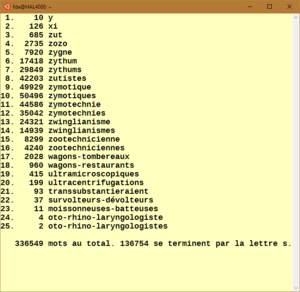
Exécution dans WSL d'une variante du programme indiqué dans l'article curses de la Wikipédia. La restitution des caractères accentués est ici incorrecte.
Windows 10 est un système d'exploitation de la famille Windows NT développé par la société américaine Microsoft. Officiellement présenté le 30 septembre 2014, il est disponible publiquement depuis le 29 juillet 2015. Bien que le système s'appelle Windows 10, il s'agit de la version NT 6.4 pour les versions jusqu’à la « Technical Preview », la première version de Windows 6 était Windows Vista, Windows 10 reste une ultime version de Windows 6 ; néanmoins depuis la version finale il porte bel et bien le numéro interne 10 en lieu et place de 6.4. Il est le successeur de Windows 8.1.